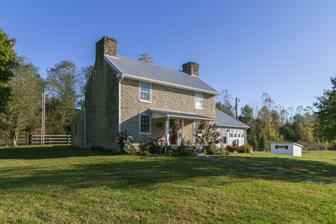
Building: Fryer House
Country: United States of America
Year built: 1813
Historic house in Kentucky, United States United States historic place Fryer House U.S. National Register of Historic Places Show map of Kentucky Show map of the United States Location On U.S. Route 27 northeast of Butler, Kentucky Coordinates 38°47′38″N 84°21′10″W / 38.793859°N 84.352787°W / 38.793859; -84.352787 Area 5 acres (2.0 ha) Built 1811-1813 NRHP reference No. 76000938 Added to NRHP October 8, 1976 The Fryer House is a historic two-story stone house located in Butler, Kentucky . It was built by Pendleton County, Kentucky pioneer Walter Fryer in 1811 . Abraham Vastine, a housebuilder, built this house of limestone from an adjacent quarry, and it has walls two feet thick. The roof truss system is built of wood framing held together with wooden pegs. The home was not completed until 1813. It is a two-story three-bay stone hall and parlor plan house, with one-story frame additions on the east and north.  The home was listed on the National Register of Historic Places in 1976. The Pendleton County Historical Society announced in April 2007 that it had leased the home for 99 years as a museum and Society offices. The building had been vacant for seven years. References